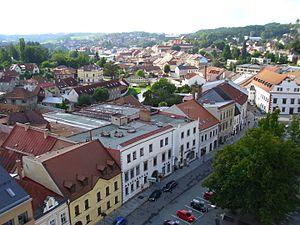
Velké Meziříčí est une ville du district de Žďár nad Sázavou, dans la région de Vysočina, en Tchéquie. Sa population s'élevait à 11 484 habitants en 2019.